Ihor Fris

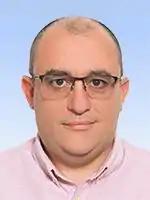
Official portrait, 2019

Ihor Pavlovych Fris (born 29 June 1973) is a Ukrainian notary and politician currently serving as a People's Deputy of Ukraine from Ukraine's 84th electoral district since 29 August 2019.